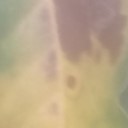
Label: Leaf_rust